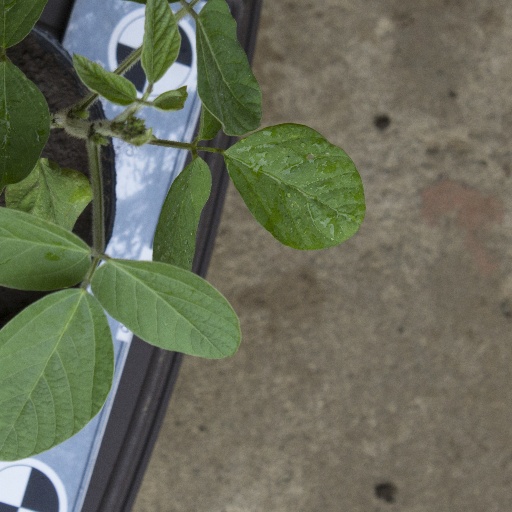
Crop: soybean